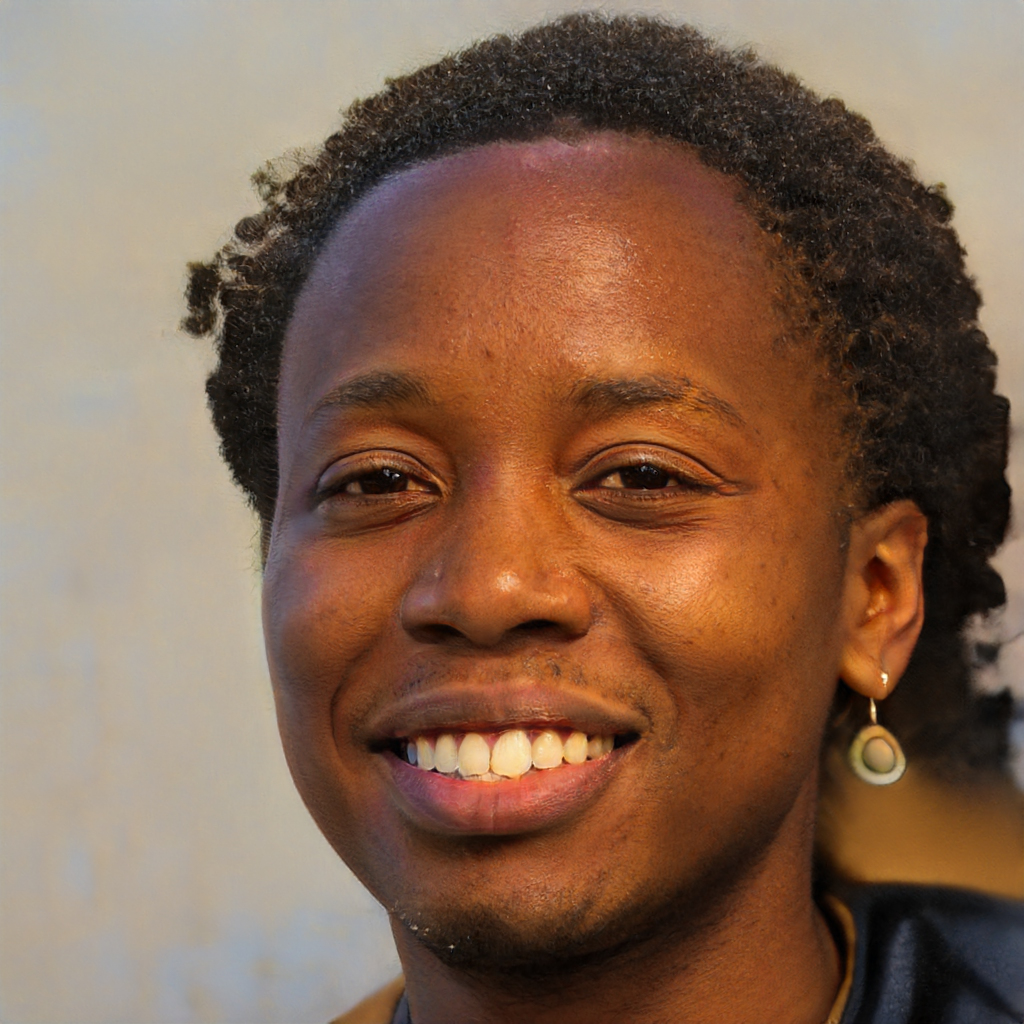
Gender: Male